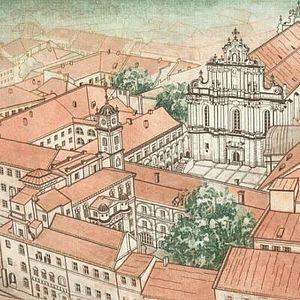
L'université de Vilnius en Lituanie est une des plus anciennes institutions d'enseignement supérieur de cette partie de l'Europe, venant après Prague et Cracovie, mais avant Saint-Pétersbourg, Moscou, Varsovie et Kiev.